US Radar

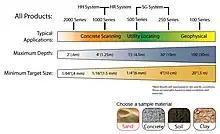
A chart showing different underground utility locating cart systems.

3D mapping can be accomplished when several individual passes are combined and interpolated. All of the systems and antennas manufactured by US Radar are capable of having their data presented in 3D format with the appropriate software packages. When using a 3D software equipped unit, the software can generate depth slice overlays, point clouds, and isosurface models.